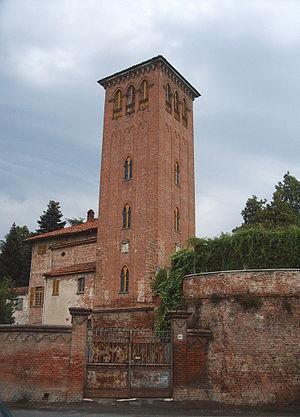
Castellazzo Bormida est une commune italienne de la province d'Alexandrie dans le Piémont en Italie.